Dave Smith (Peterborough, Ontario politician)

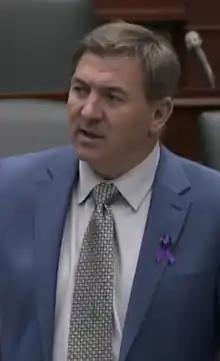

Dave Smith is a Canadian politician, who was elected to the Legislative Assembly of Ontario in the 2018 provincial election and re elected in the 2022 provincial election. He represents the riding of Peterborough—Kawartha as a member of the Progressive Conservative Party of Ontario.